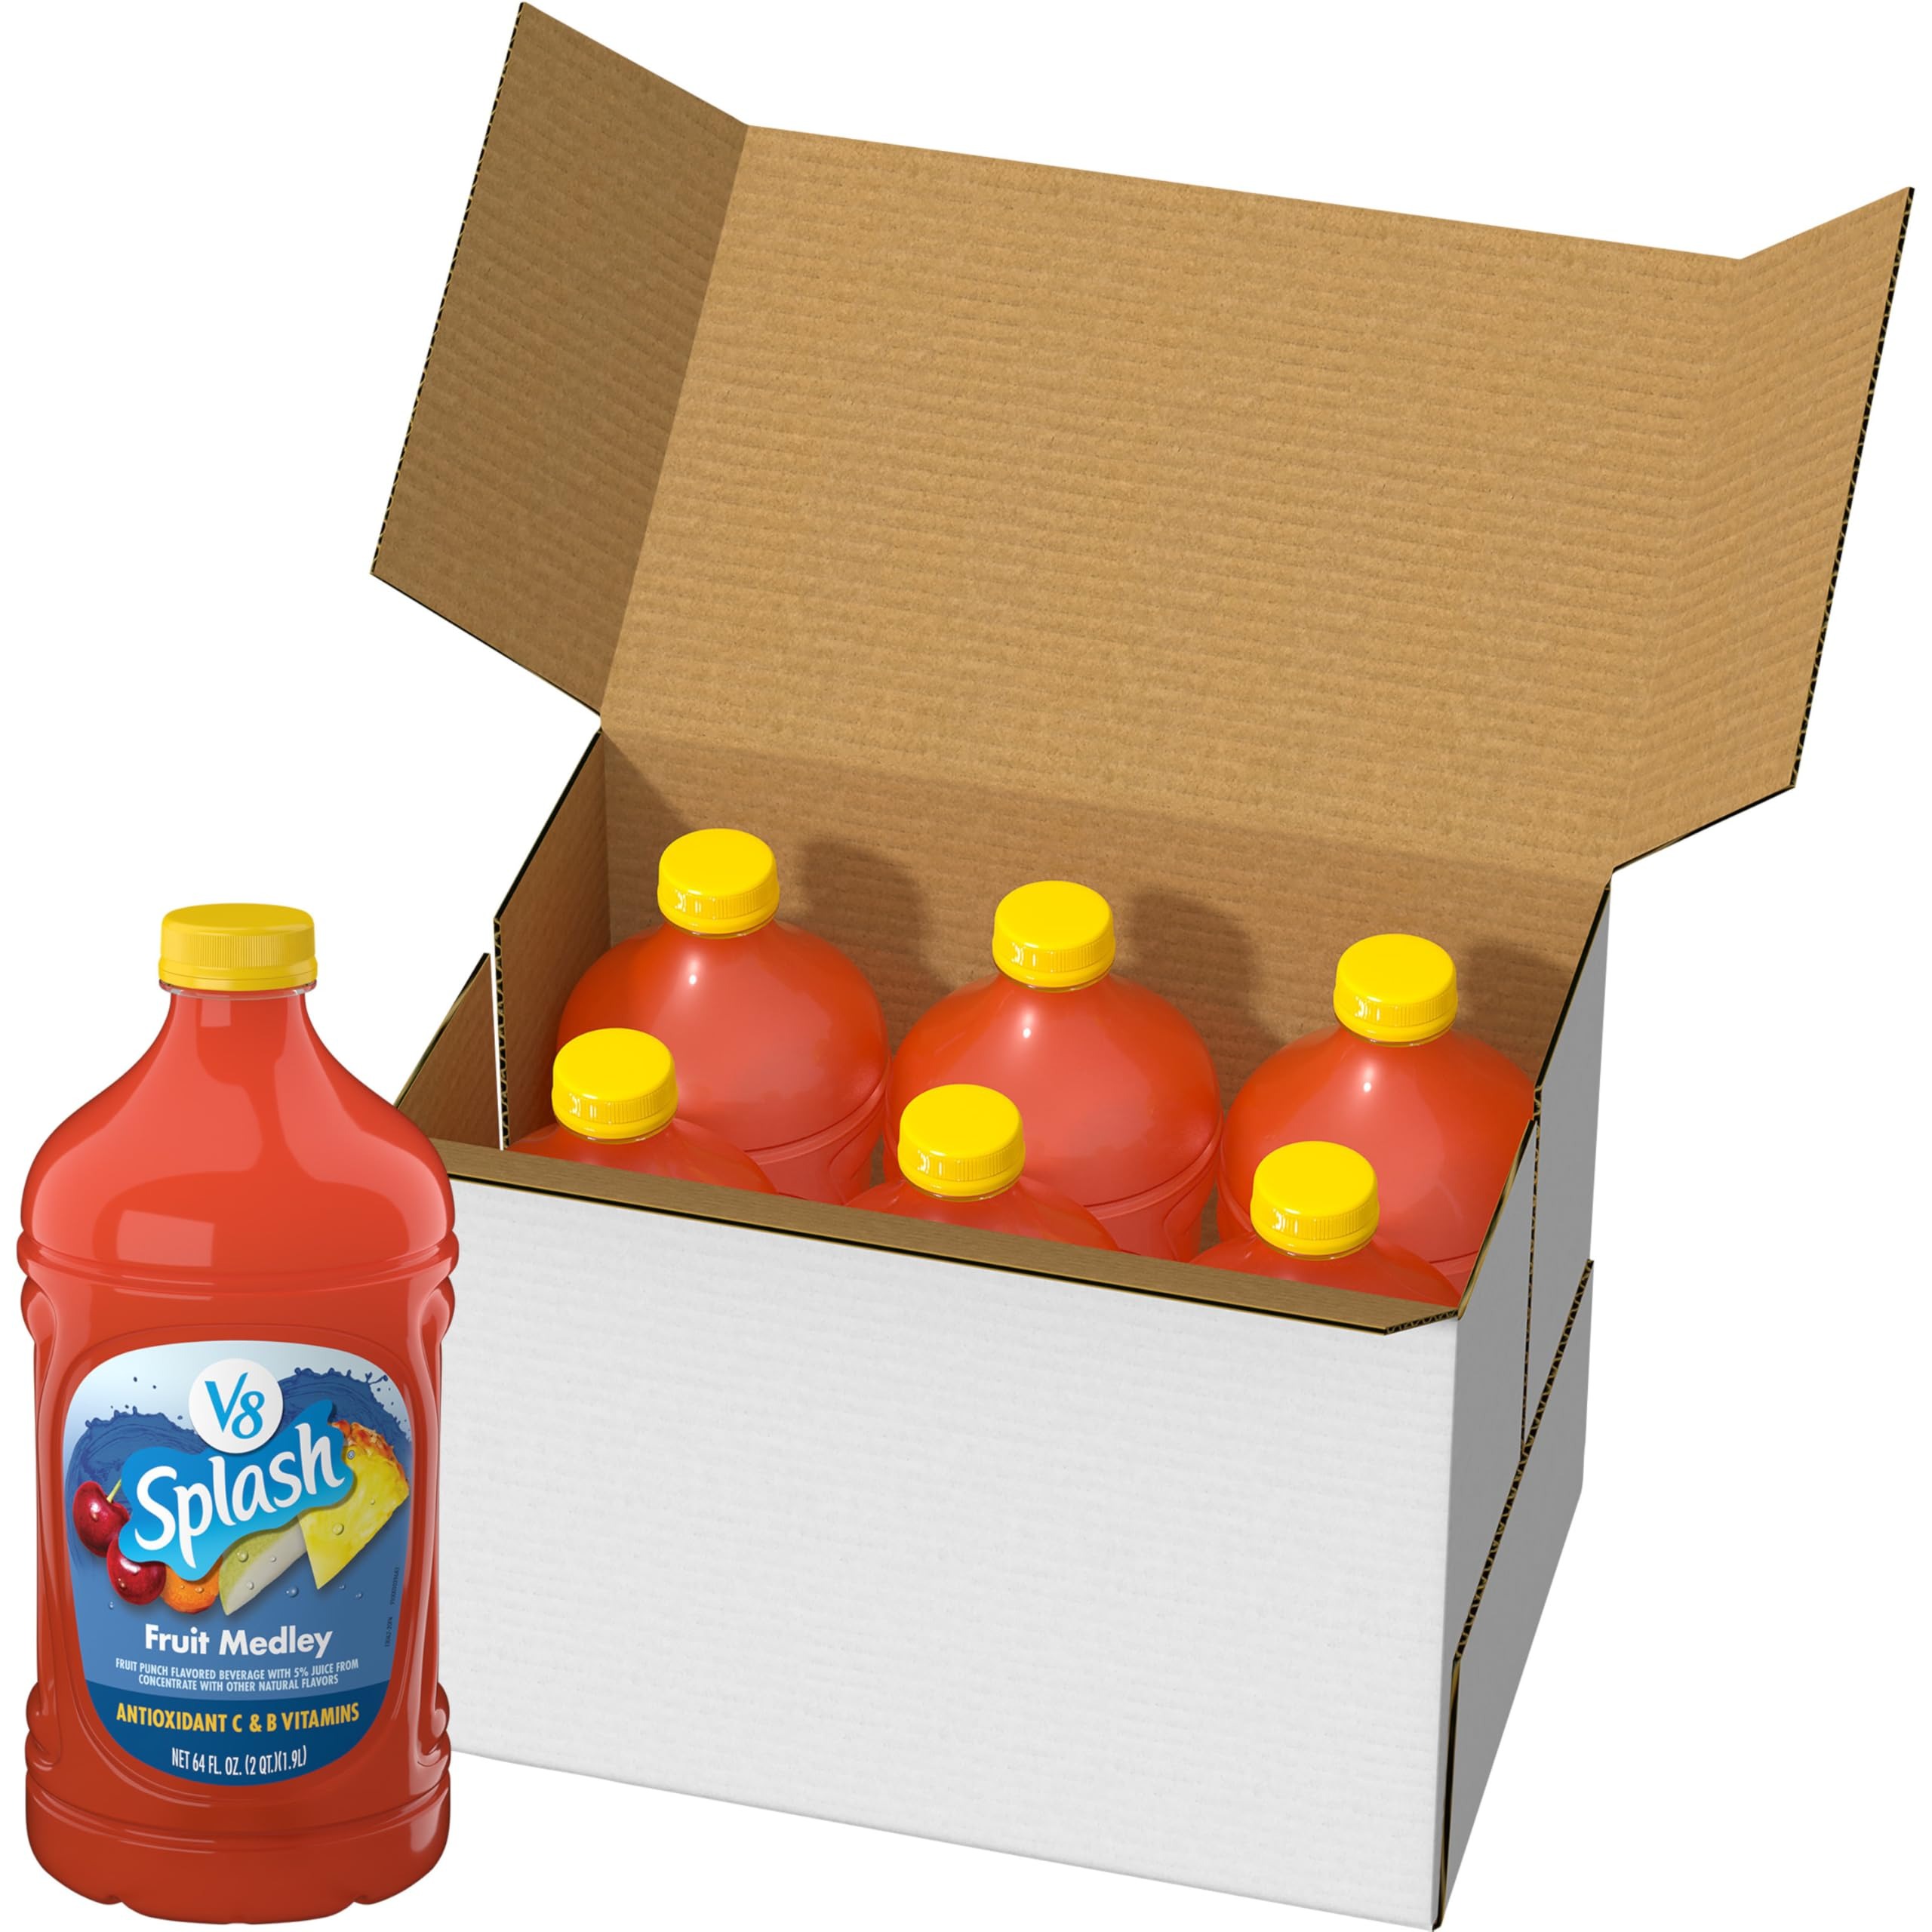
Item Name: V8 Splash Fruit Medley Flavored Juice Beverage, 64 fl oz Bottle (6 Pack)
Bullet Point 1: Six (6) 64 fl oz bottles of V8 Splash Fruit Medley Flavored Juice Beverage
Bullet Point 2: A 5% juice blend made from the concentrated juices of carrots, pears, apples, pineapple and cherries with other natural flavors
Bullet Point 3: Contains 25% less sugar than leading juice drink brands* and Antioxidant C and B Vitamins (*Per 8 fl oz: Leading shelf stable brands, 17g; Splash, 9g)
Bullet Point 4: A lower calorie alternative to orange juice and apple juice; serve it in the morning or as part of an after-school snack
Bullet Point 5: Add V8 Splash Fruit Medley juice beverage to your homemade smoothies or use it as a mocktail or cocktail mixer
Value: 384.0
Unit: Fl Oz

Price: 2.49